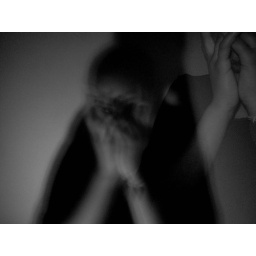
black cape dress by me